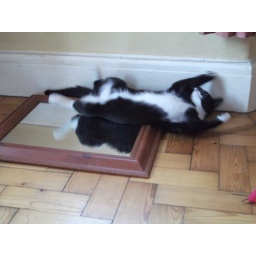
Sam got so excited by the cat in the floor he started rolling around at random.